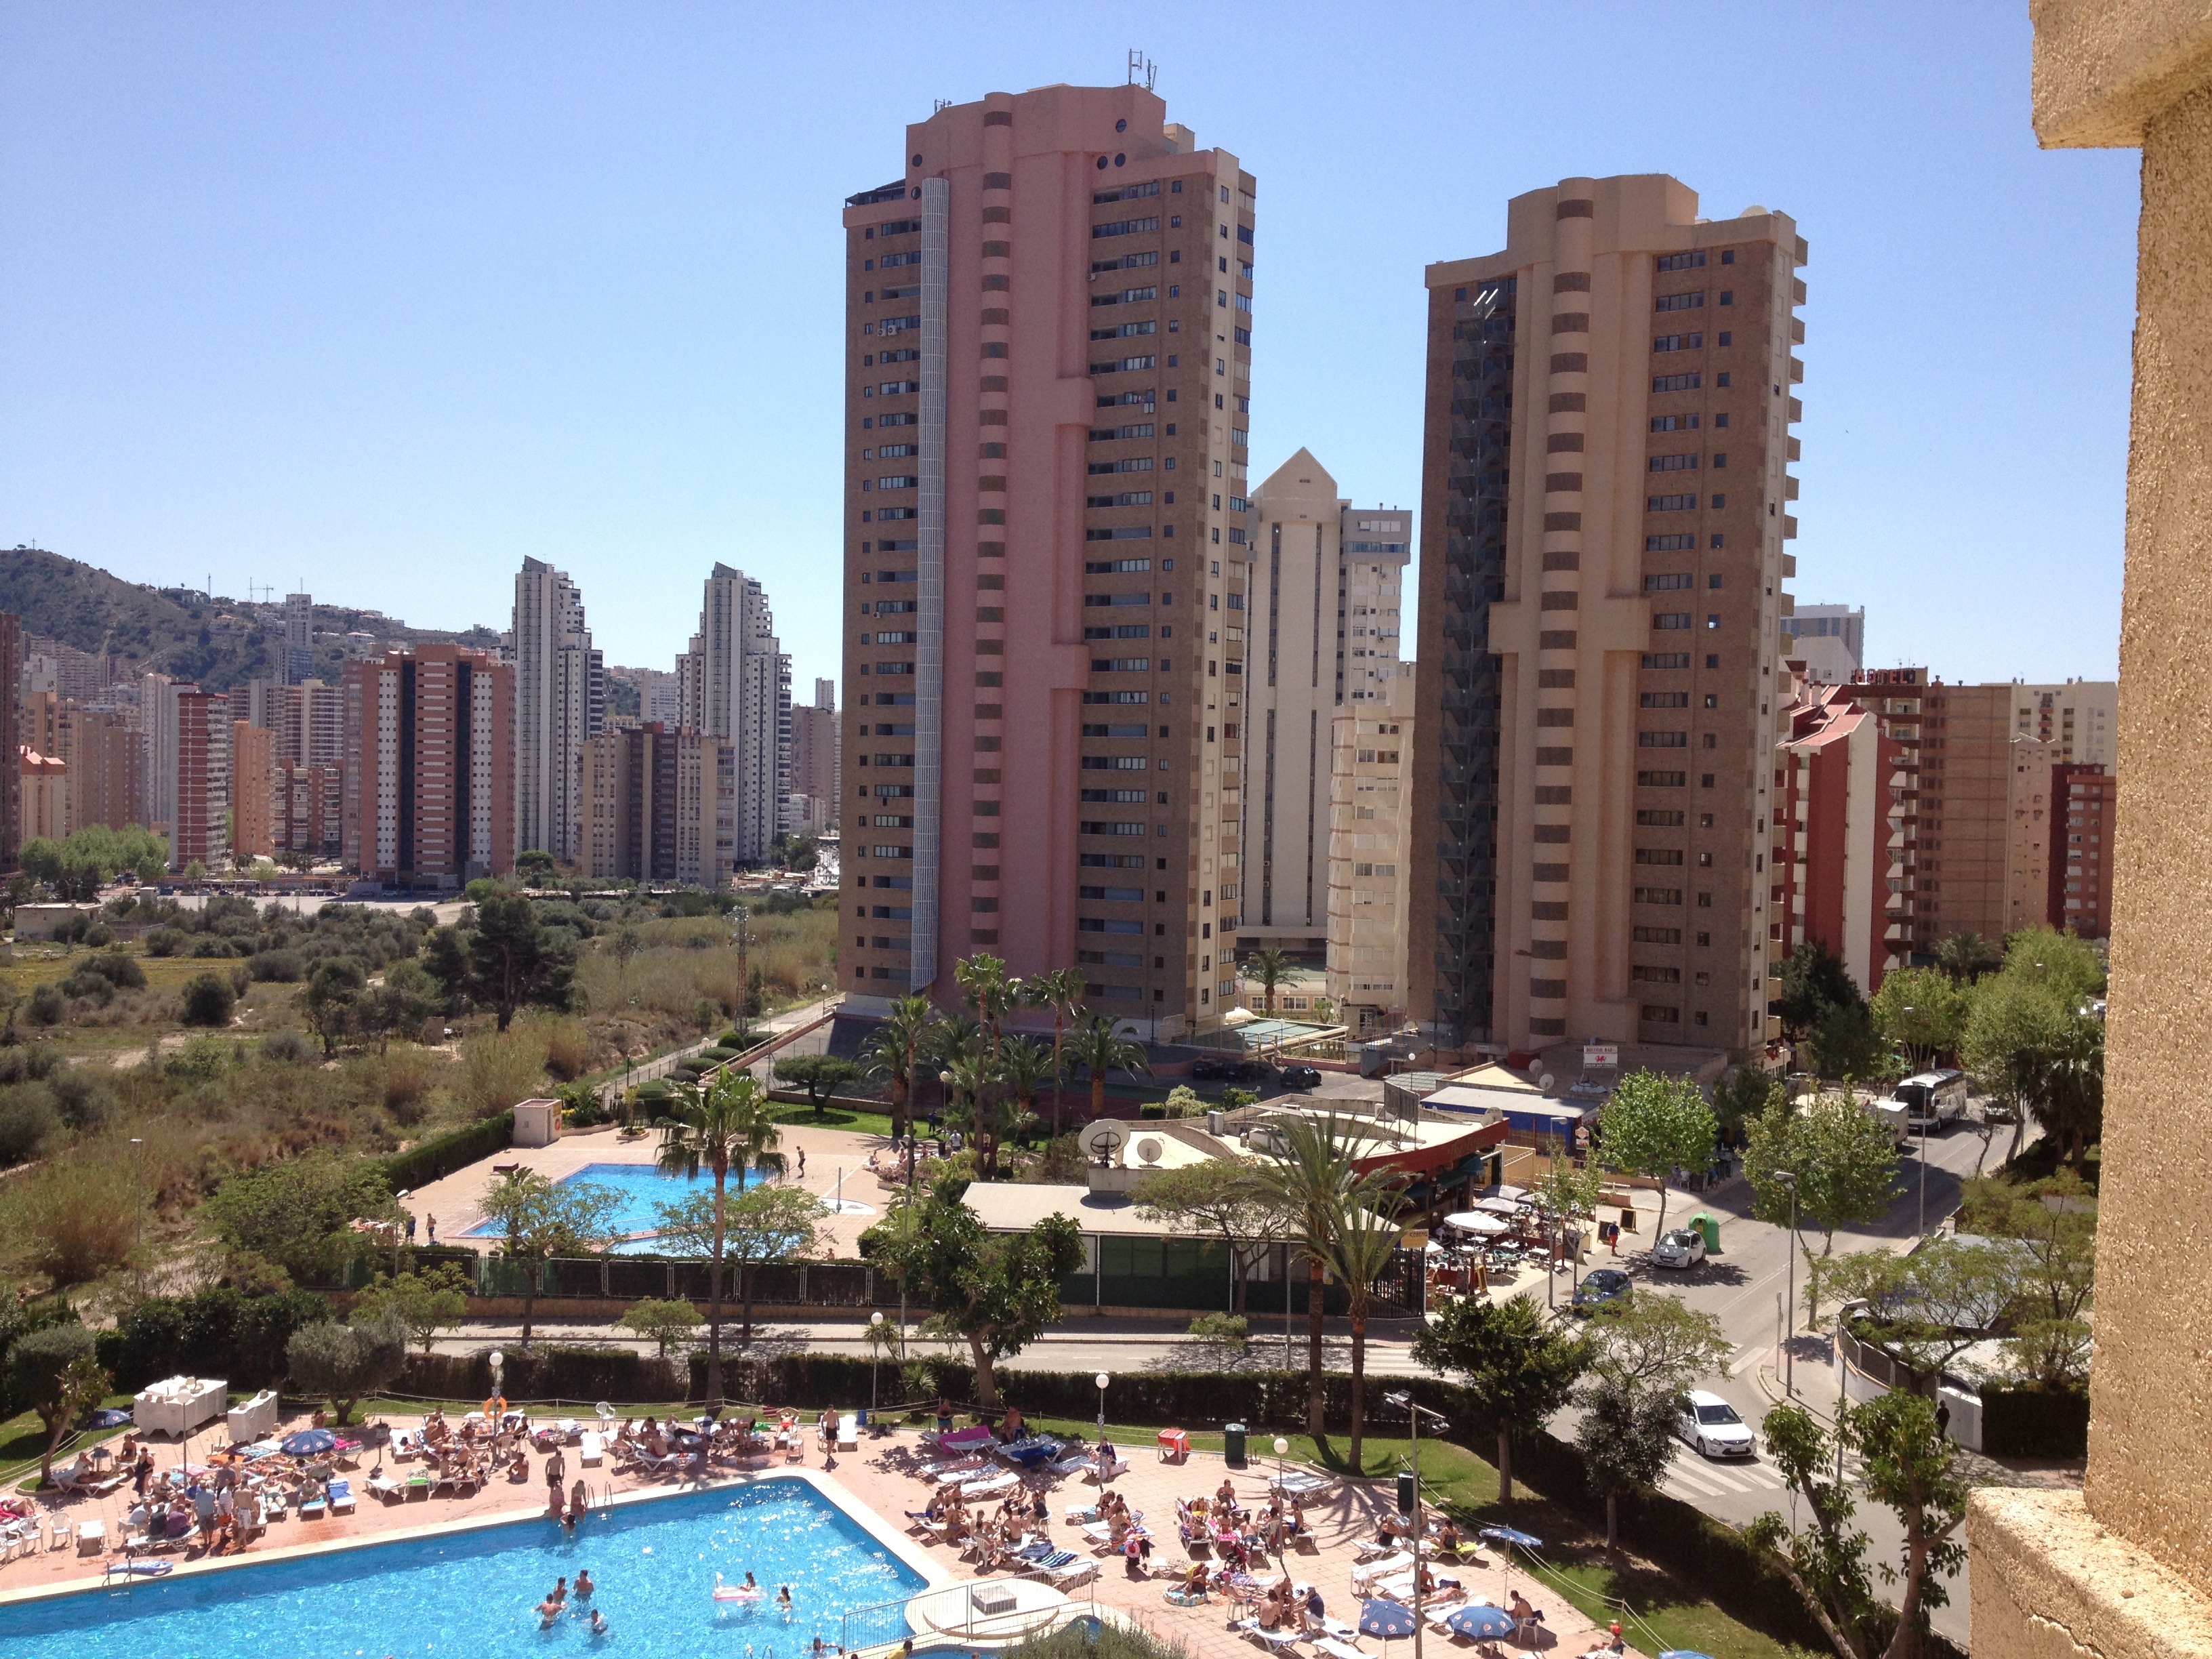
people, sunshine, skyline, city, skyscraper, cityscape, downtown, pool, plaza, holiday, landmark, property, apartment, tower block, resort, towers, estate, benidorm, condominium, neighbourhood, residential area, human settlement